Distributed-element circuit

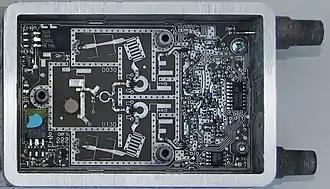
A low-noise block converter with distributed elements. The circuitry on the right is lumped elements. The distributed-element circuitry is centre and left of centre, and is constructed in microstrip.

Distributed-element circuits are electrical circuits composed of lengths of transmission lines or other distributed components. These circuits perform the same functions as conventional circuits composed of passive components, such as capacitors, inductors, and transformers. They are used mostly at microwave frequencies, where conventional components are difficult (or impossible) to implement.